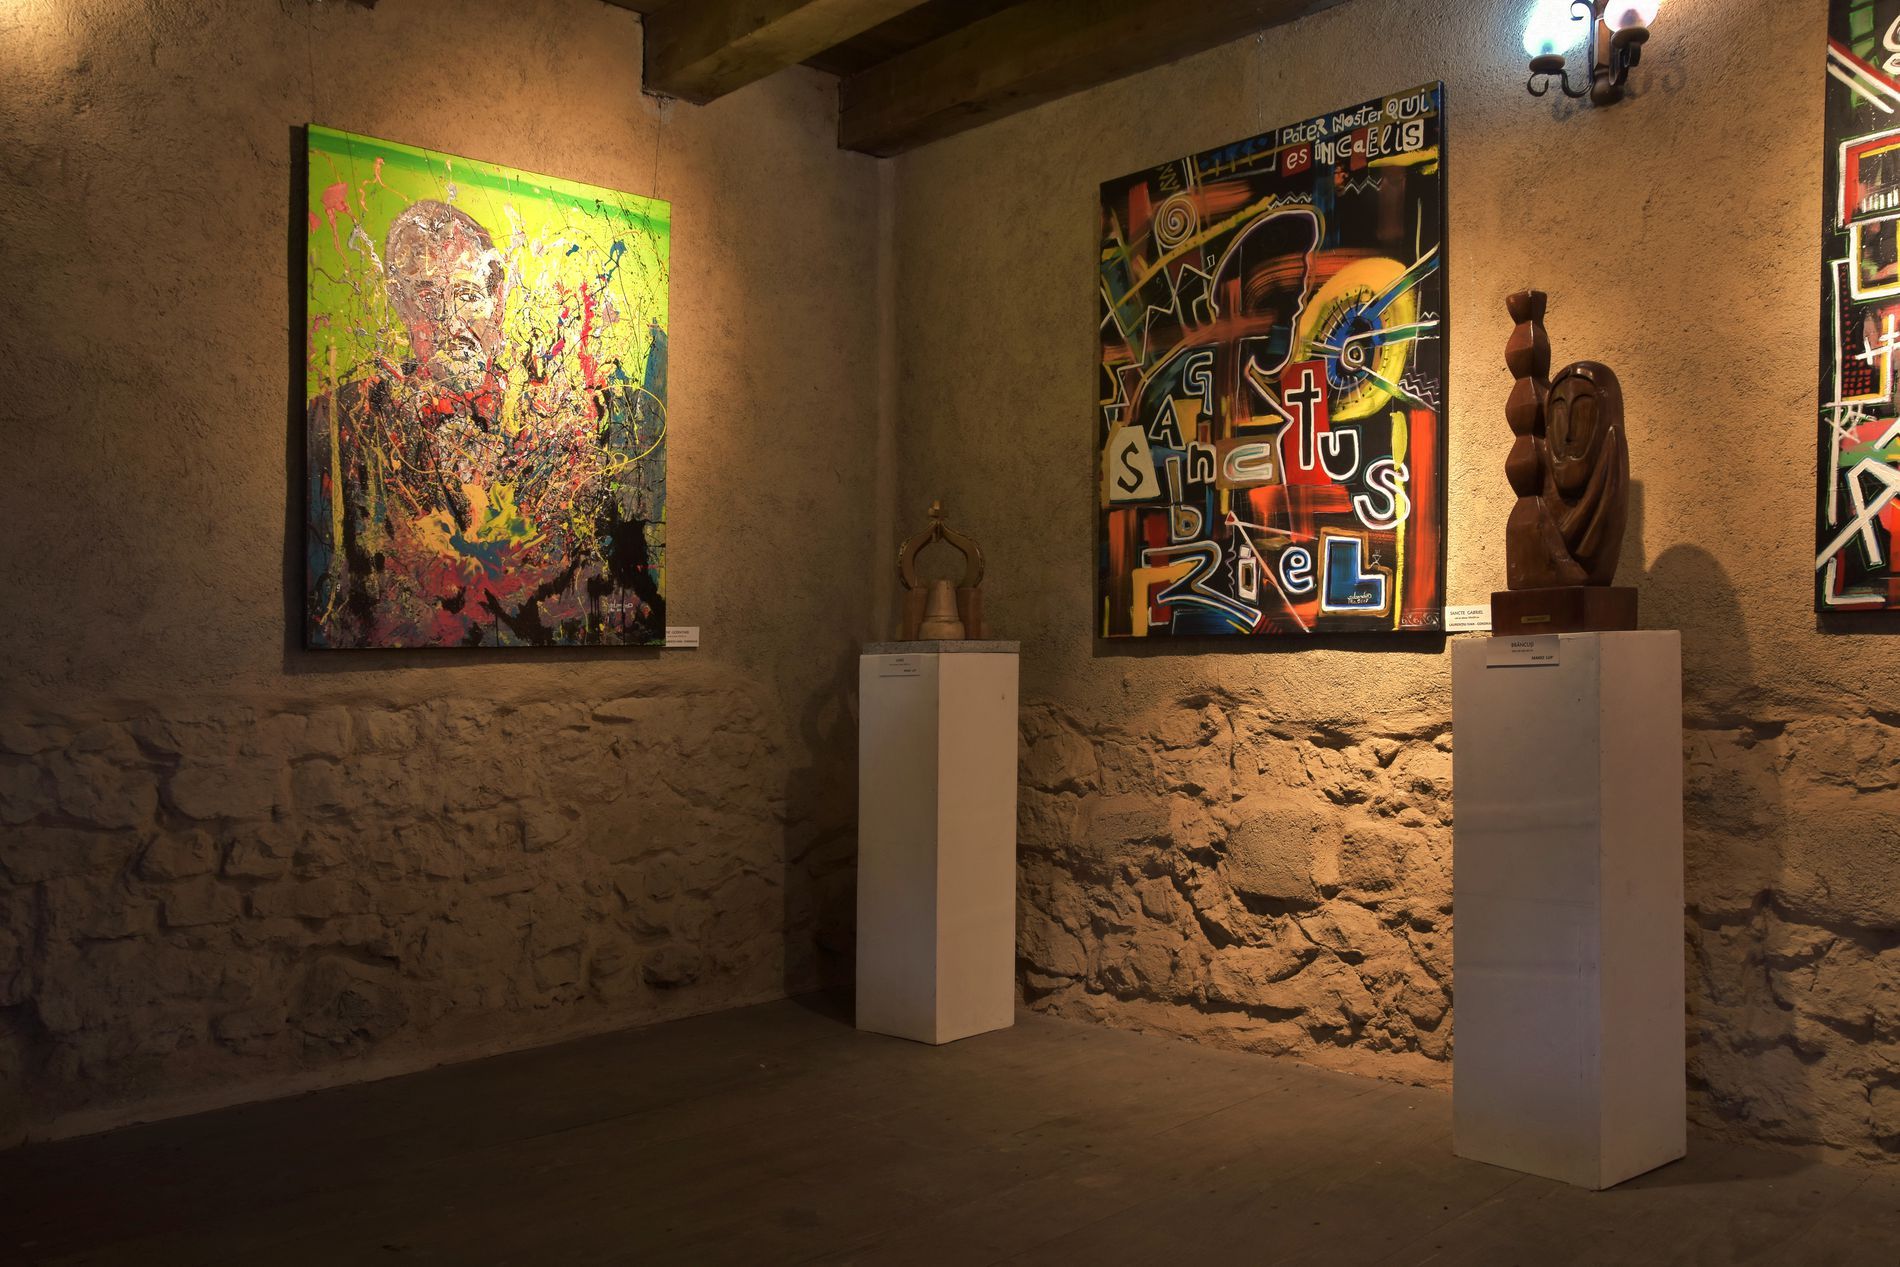
Modern Art and Sculptures
This is an image of a gallery or a museum that captures two paintings on the wall and two sculptures on stands.
This is a medium shot of a gallery or a museum that captures two paintings on the wall and two sculptures on stands. The room lighting is very warm. The image contains various colors such as green, red, yellow, blue, white, and black (in the paintings), and beige and brown (walls, stands, sculptures). Overall, the image evokes a sense of art appreciation.
Labels: Art, Painting, Architecture, Building, Indoors, Museum, Art Gallery, Person, Mailbox, Modern Art, Sculpture, Ceiling, Wall, Floor, Stand
Camera: NIKON CORPORATION NIKON D3400
Lens: 18-250mm f/3.5-6.3, Sigma 18-250mm F3.5-6.3 DC Macro OS HSM
Aperture: F11
Exposure: 0.8 sec
ISO: 100
Focal length: 18.0 mm